Tryphosa Bates-Batcheller

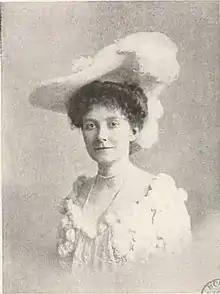

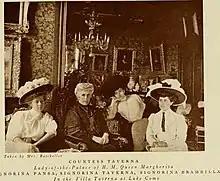
Photo taken by Tryphosa Bates-Batcheller ("Italian Castles and Country Seats")

Tryphosa Bates-Batcheller (April 14, 1876–1952), born Tryphosa Duncan Bates, was an American socialite, club woman and concert singer. She is often mentioned in the same context as Florence Foster Jenkins: both are apt to be criticised as people who were publicly tolerated and even celebrated as singers due to their wealth and social position, despite a lack of talent.